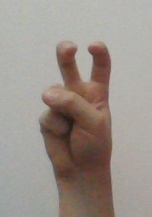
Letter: toot